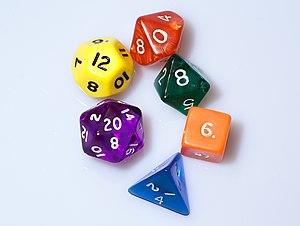
Dans le jeu de rôle médiéval-fantastique Donjons et Dragons, le système de règles porte sur les règles détaillées et le système de jeu, parfois nombreuses à prendre en compte.
Donjons et Dragons, souvent abrégé en D&D, DnD ou AD&D, est l'un des tout premiers jeux de rôle sur table de genre médiéval-fantastique.
Un jeu de rôle sur table ou jeu de rôle papier, simplement appelé jeu de rôle ou JDR par ses pratiquants, est un jeu de société dans lequel les participants conçoivent ensemble une fiction par l’interprétation de rôles et par la narration, dans le cadre de contraintes de jeu qu’ils s’imposent.
Le d20 system est un système de jeu de rôle publié en 2000 par Wizards of the Coast pour la troisième édition du jeu de rôle Dungeons & Dragons. Le nom du système provient du dé à vingt faces qui est le centre de plusieurs mécanisme du jeu.